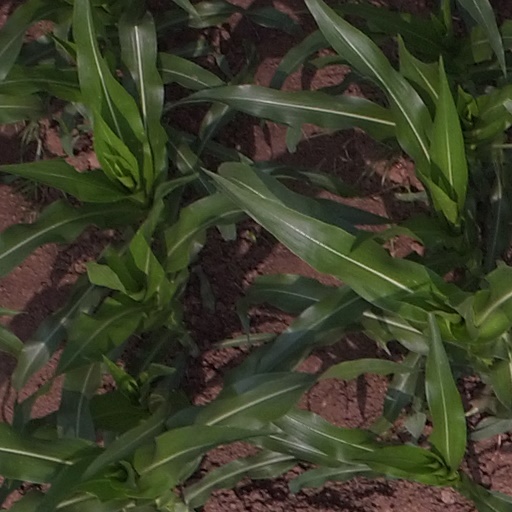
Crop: maize; corn